Ivory Kimball

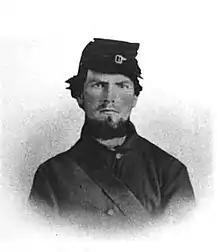
Ivory Kimball after enlisting in the Union Army in June 1862

In 1891, President Benjamin Harrison unexpectedly appointed Kimball to serve as a judge in the Police Court of the District of Columbia. He was sworn in on April 1, 1891. He fell seriously ill in October 1895 and was forced to temporarily leave the bench to recuperate.